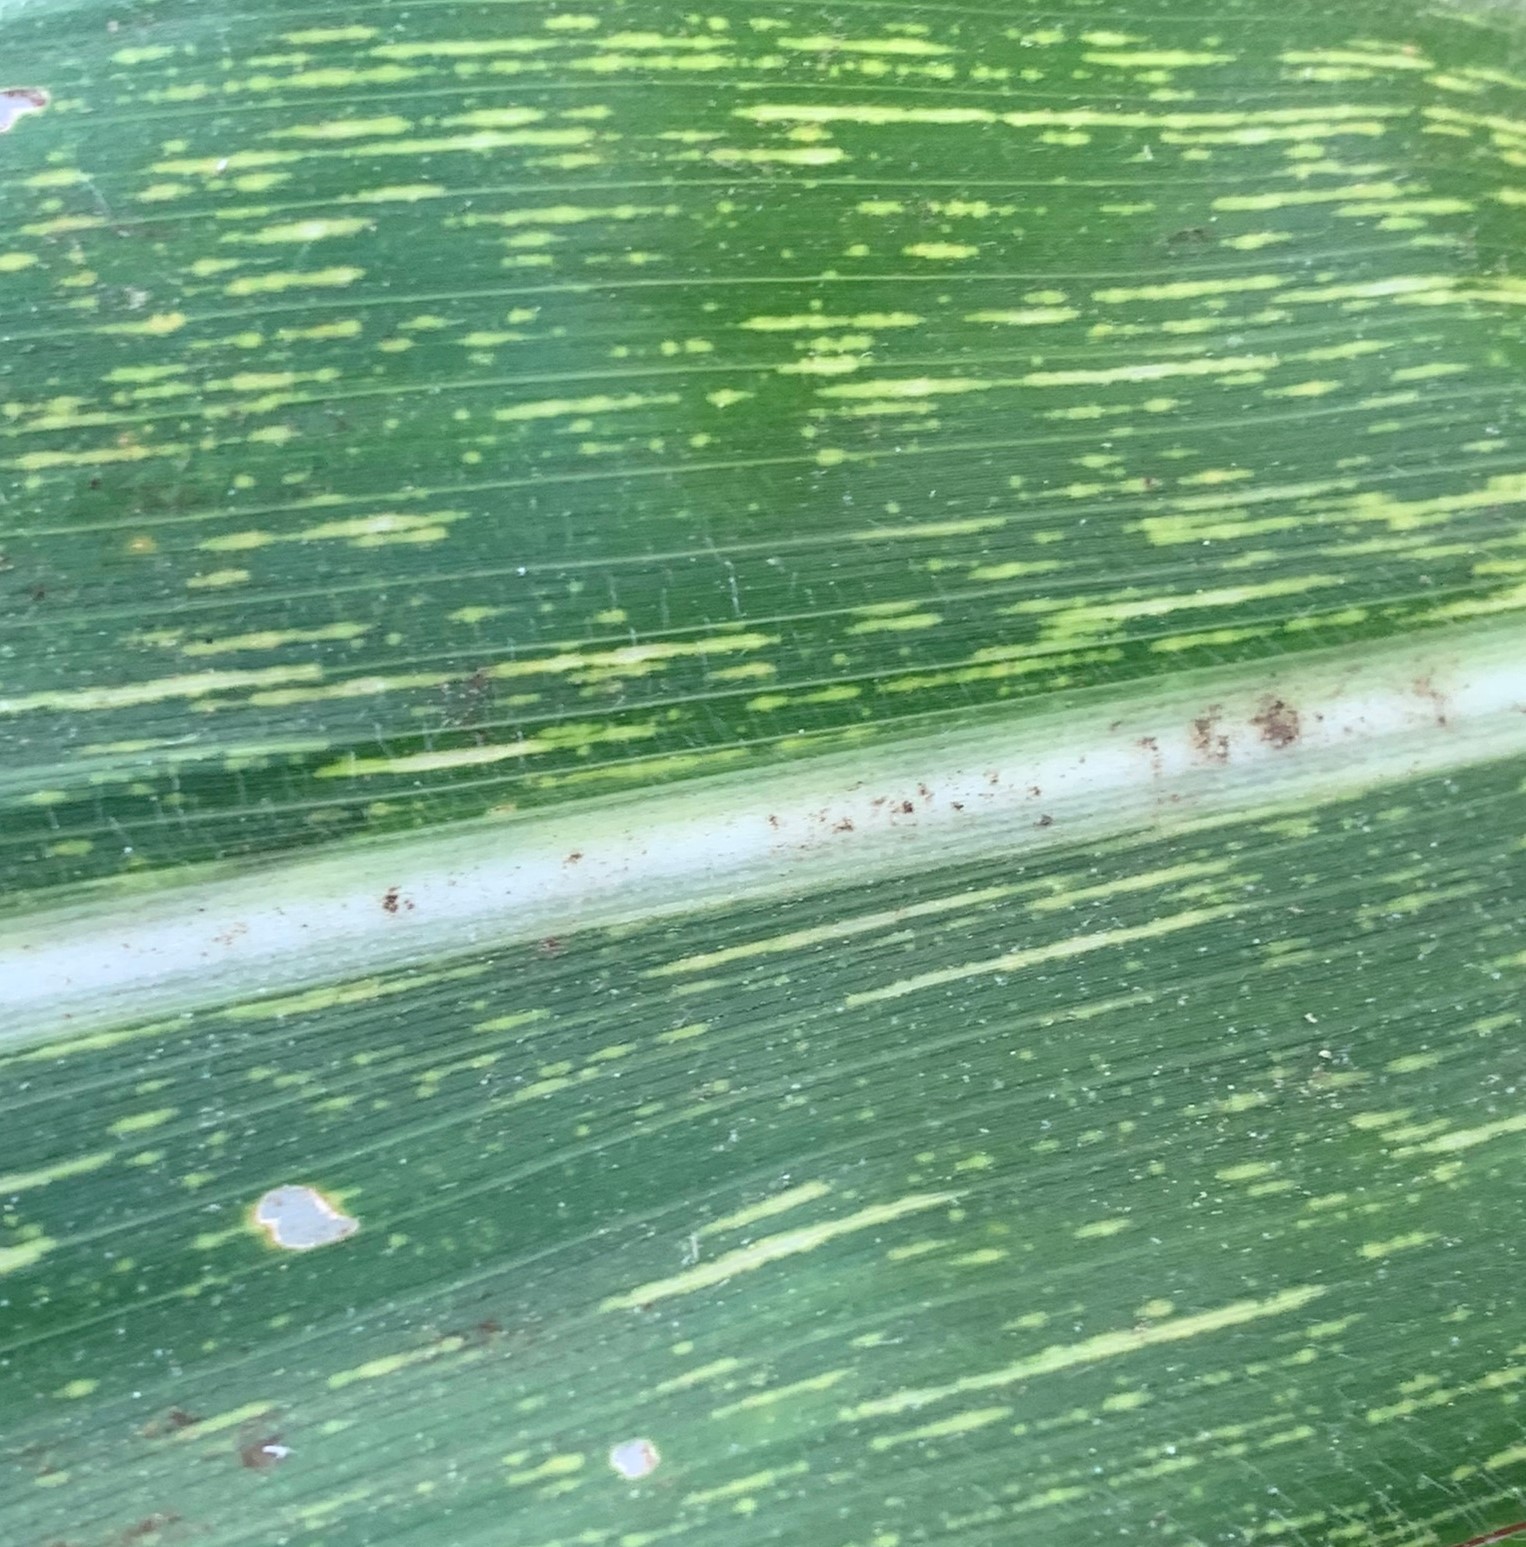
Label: MSV